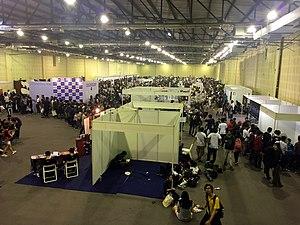
Une convention d'anime est un événement ou un rassemblement principalement porté sur les anime, les mangas et la culture japonaise et asiatique.